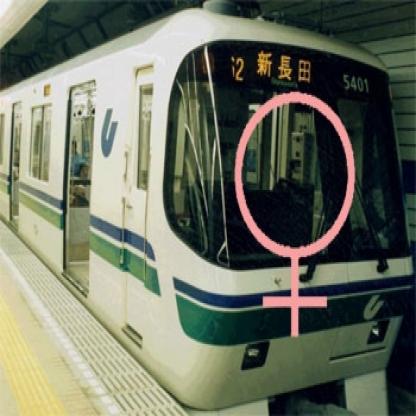
Scene: Indoor